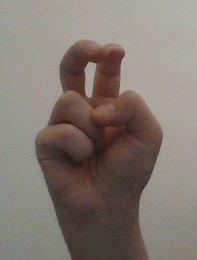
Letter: toot